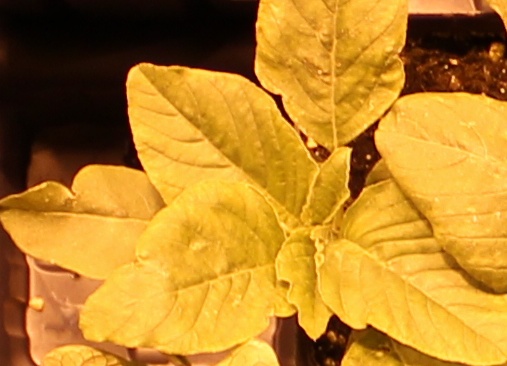
Label: Redroot Pigweed